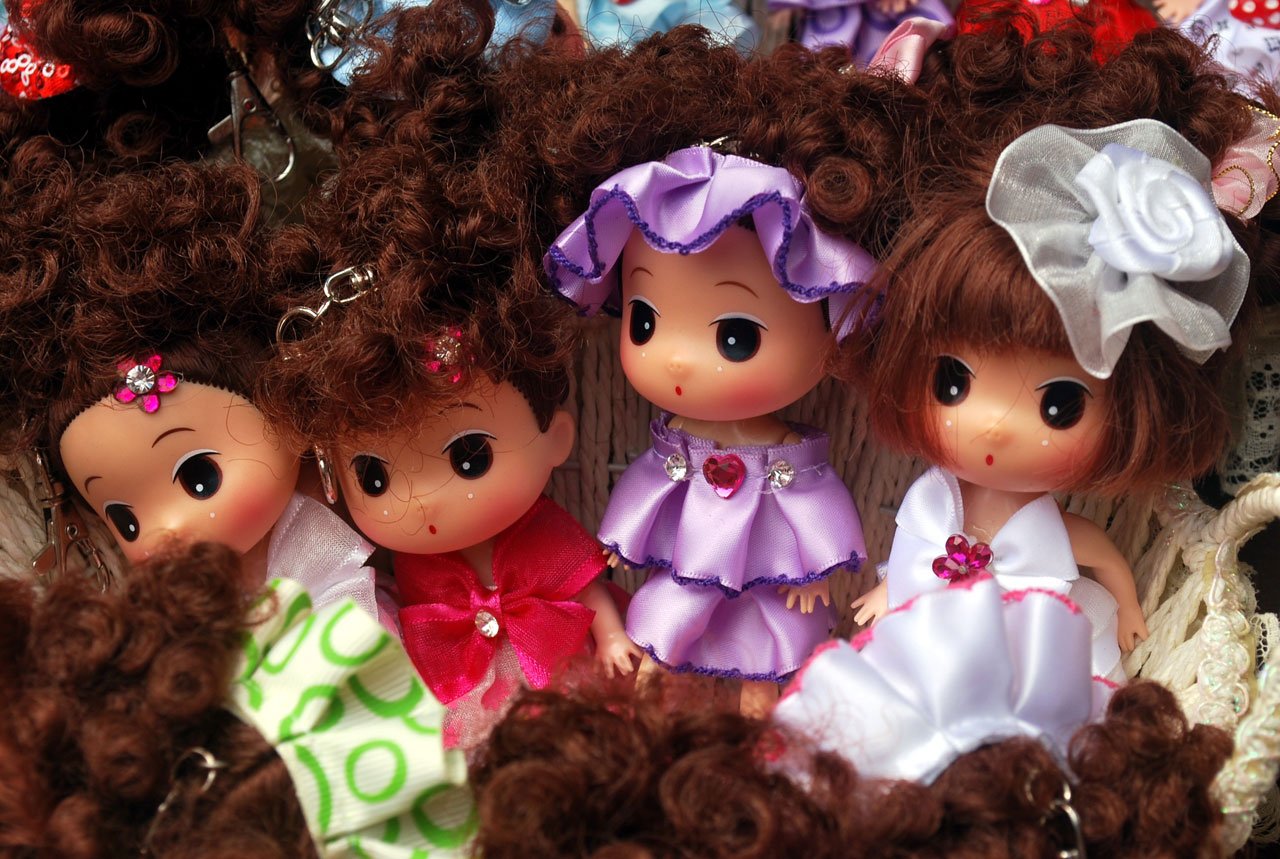
flower, human, toy, baby, teddy bear, doll, figure, dolls, sweetness